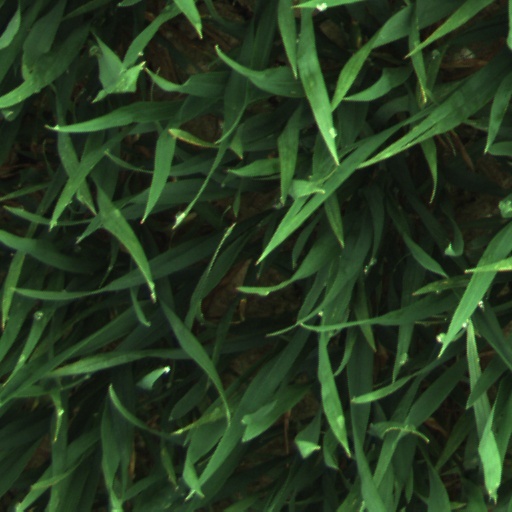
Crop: wheat